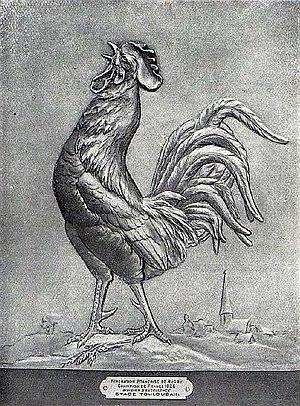
'Le Coq Gaulois' - Trophée du Championnat de France de rugby à XV en 1926 (au Stade toulousain).
Le championnat de France de rugby à XV 1925-1926 a été remporté par le Stade toulousain qui a battu l'US Perpignan.
Cet article présente l'histoire du Stade toulousain.